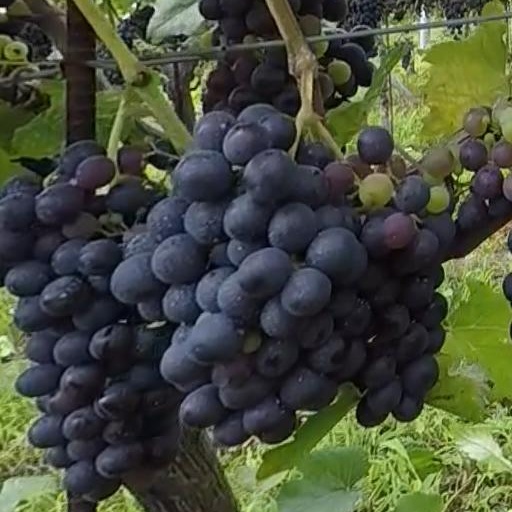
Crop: grape